MV Pont-Aven

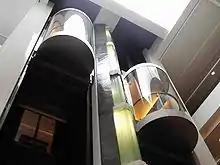
The glass lifts in the atrium are one of the "Pont-Aven"'s cruise ship-like features.

In addition to her regular routes, "Pont-Aven" has seen occasional use between Plymouth and St Malo, Plymouth and Cherbourg and Portsmouth and Cherbourg. In most cases these were position moves during the winter though passengers and freight were carried.